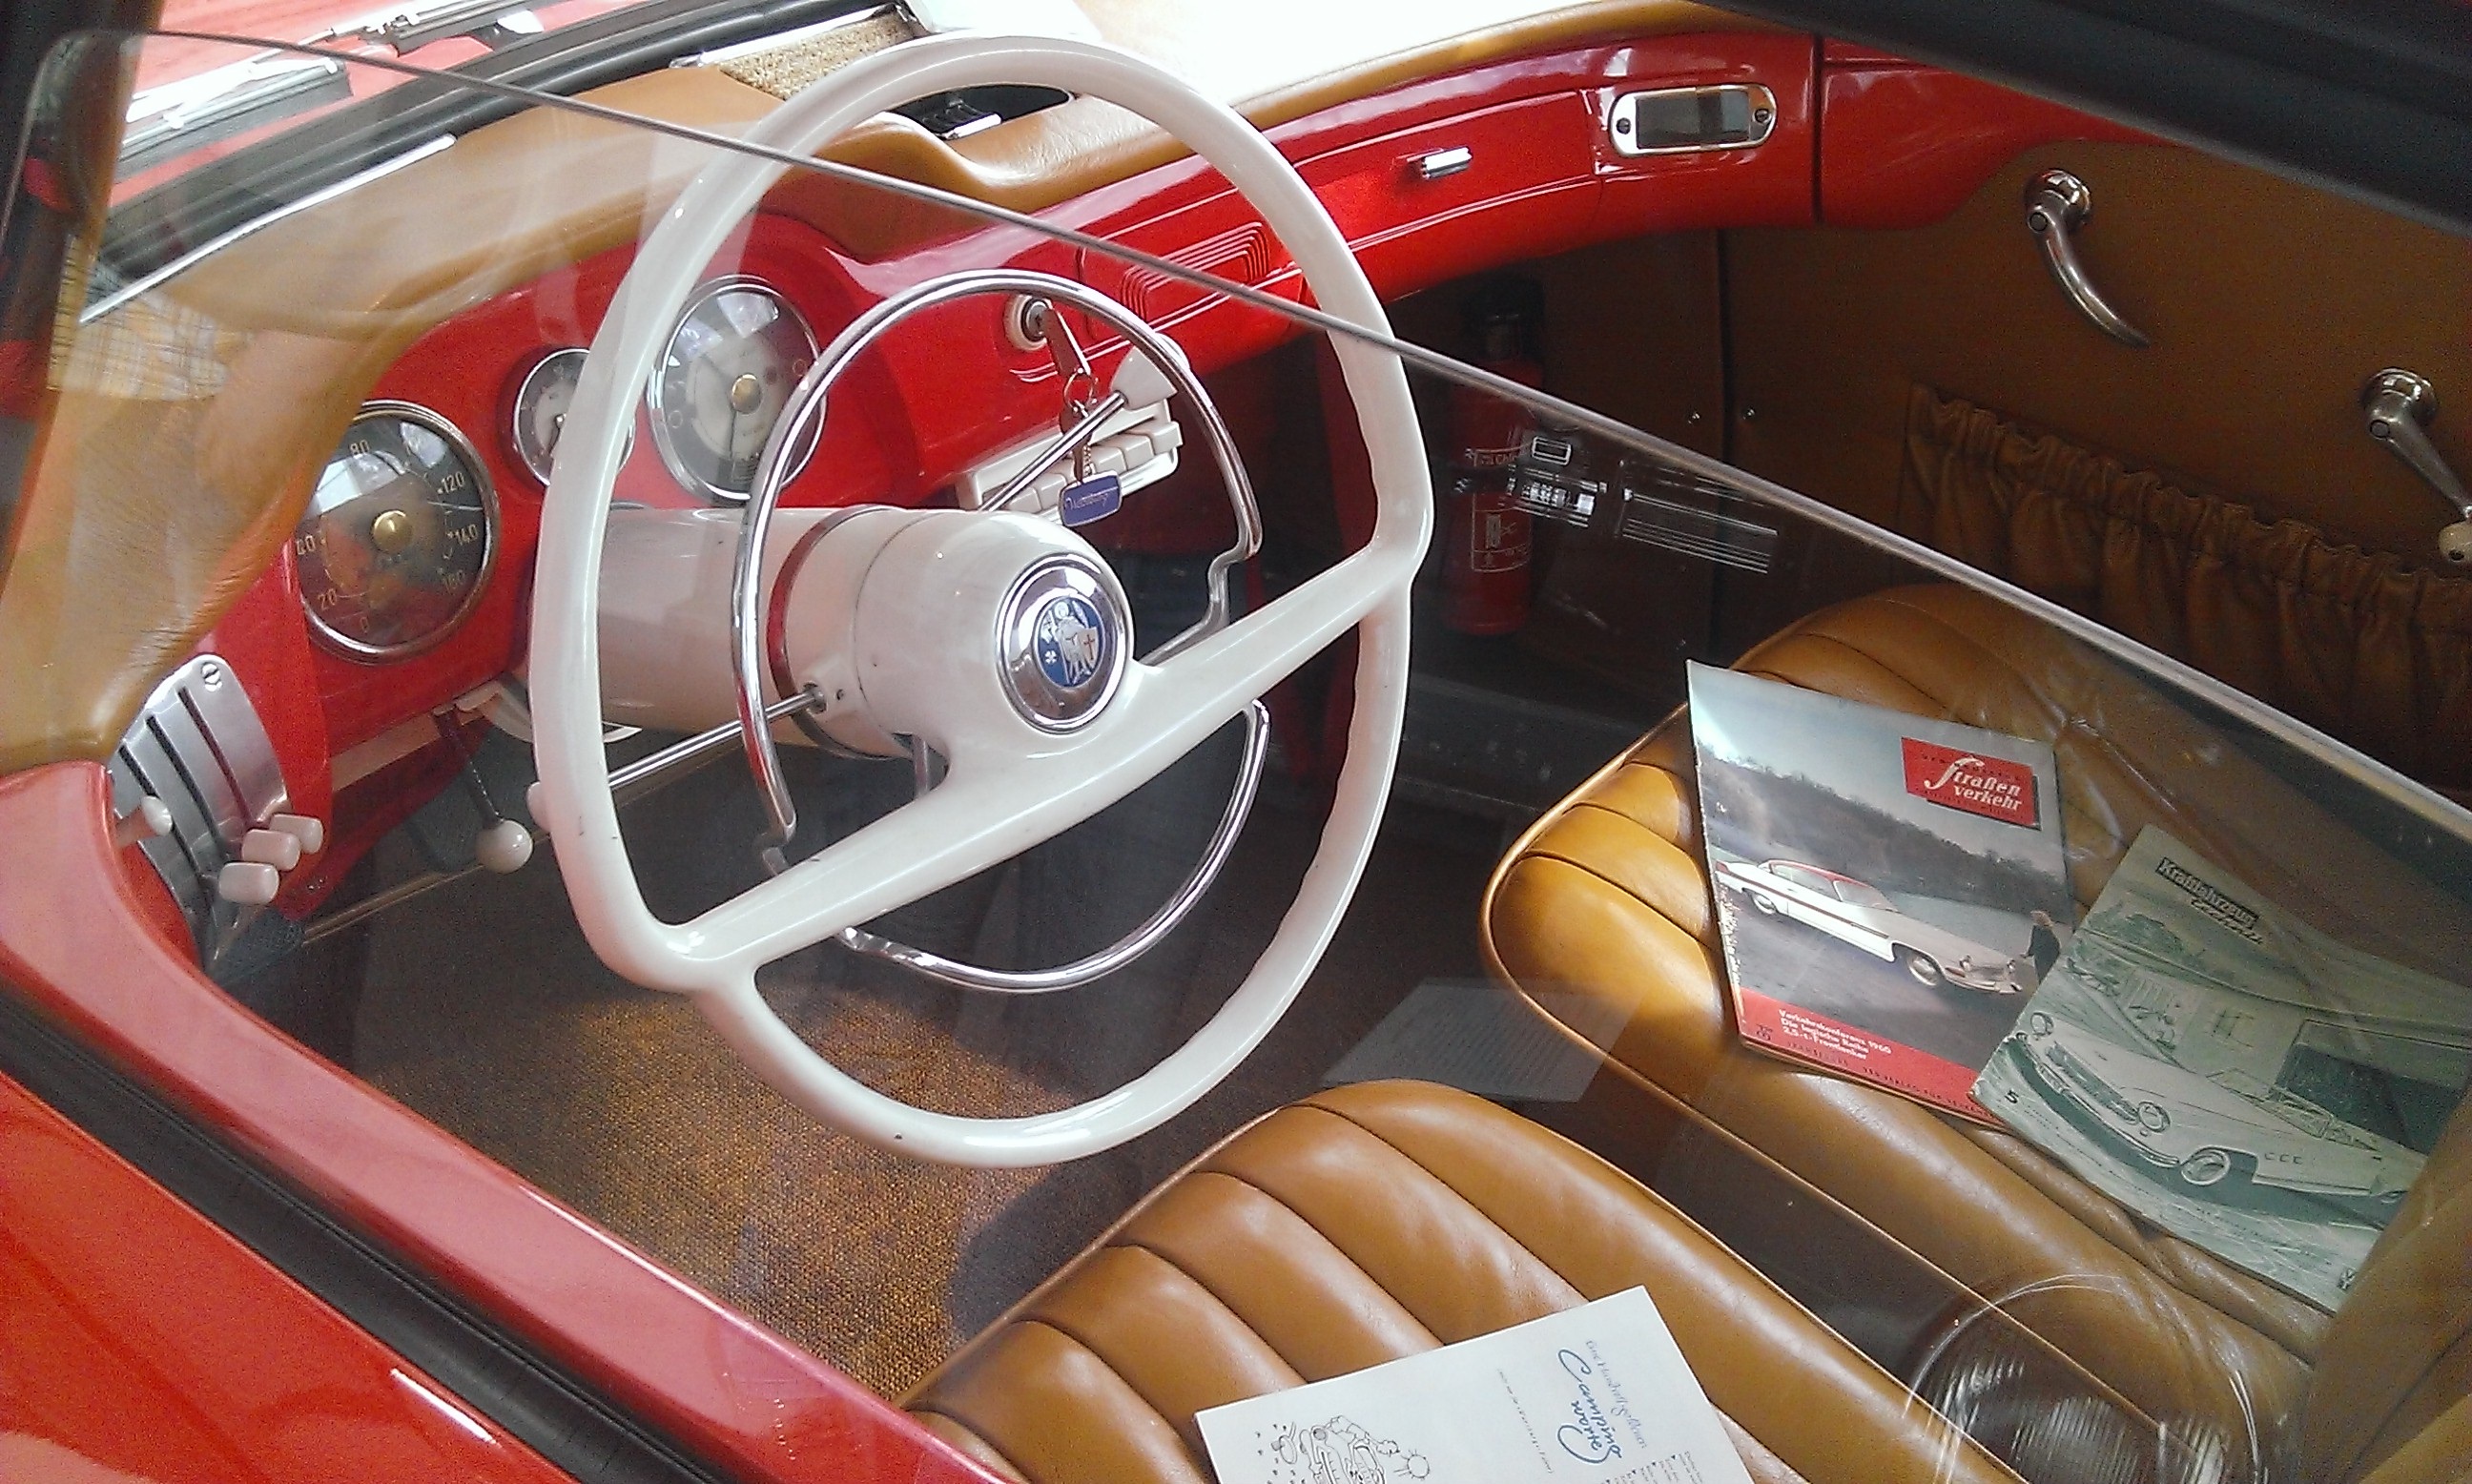
car, wheel, interior, old, red, vehicle, museum, auto, steering wheel, dashboard, classic car, sports car, vintage car, places of interest, design, sedan, oldtimer, classic, ddr, eisenach, antique car, auto show, automobile museum, wartburg castle, land vehicle, automobile make, automotive exterior, automotive design, luxury vehicle, subcompact car